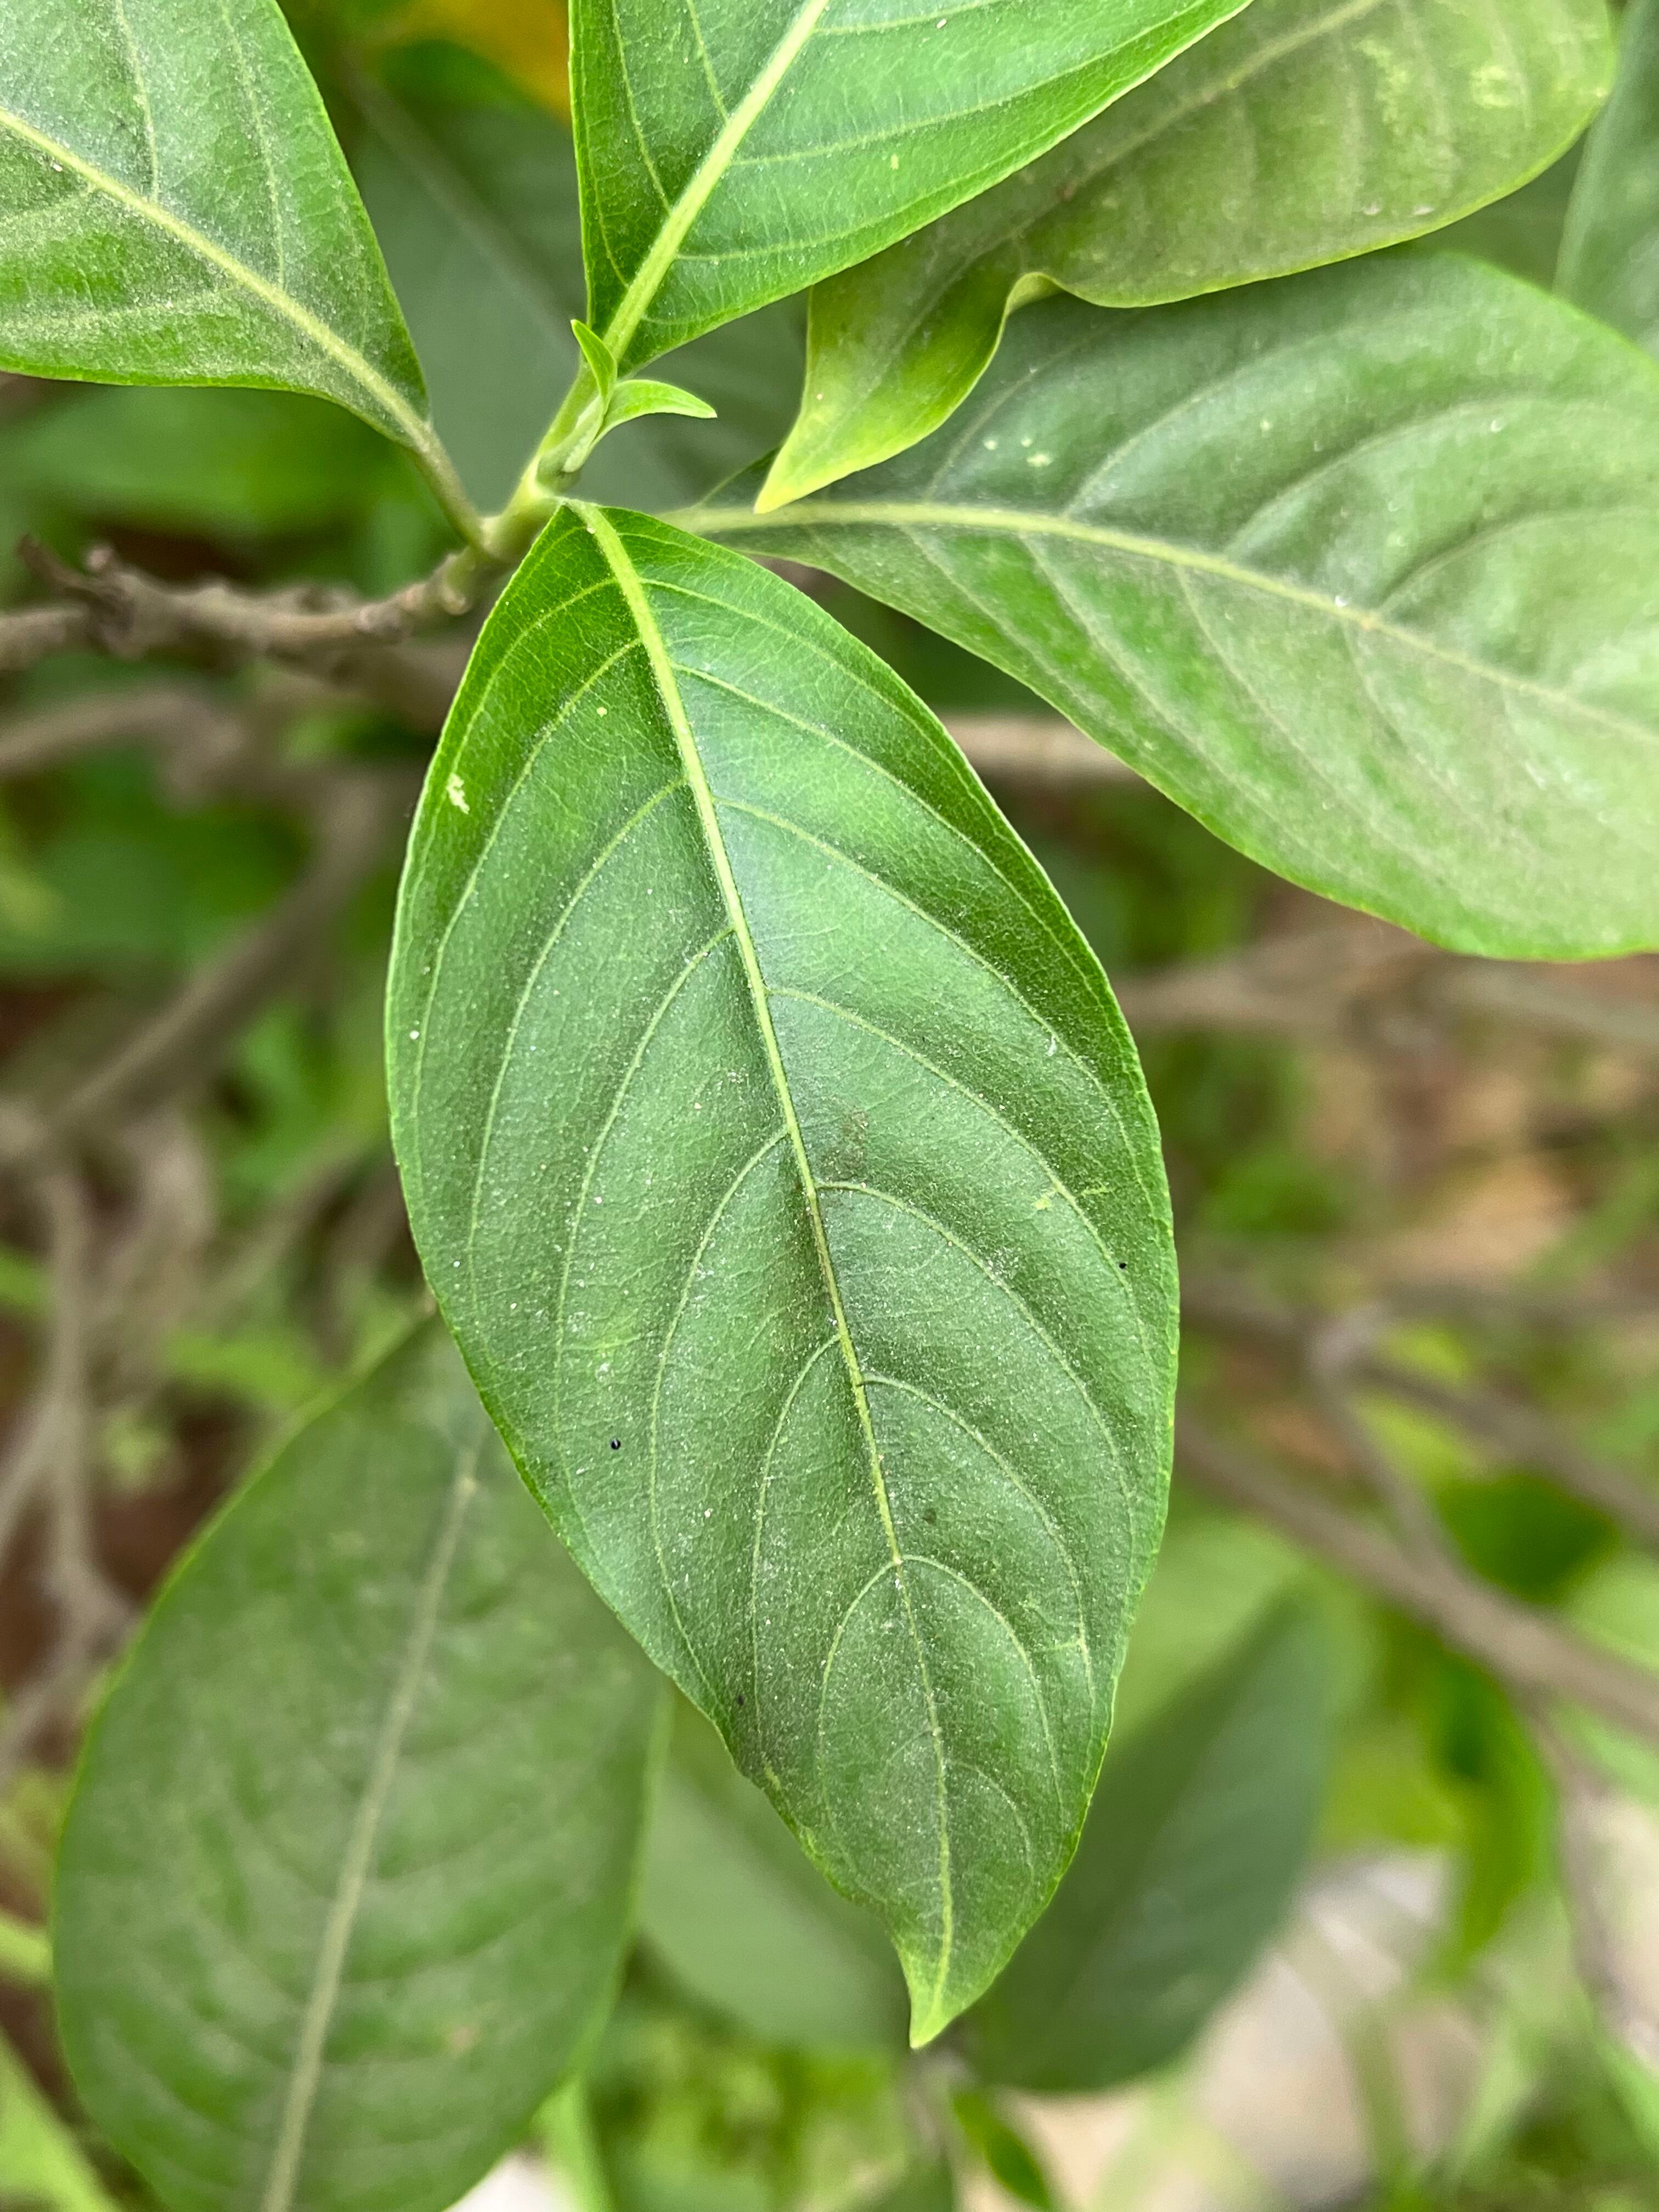
Plant species: justicia-adhatoda